Hvizdets

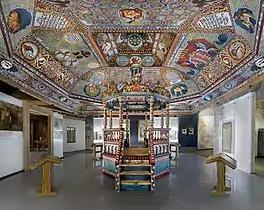
Museum reconstruction of the polychrome wooden vault and bimah of the 1640 Gwoździec Synagogue, destroyed by Nazi German forces in 1941.

The Jewish population of Hvizdets in the year 1900 was 1,663 people, who made up a substantial part of the town's population. Nearly all were killed in the Holocaust. The famous Gwoździec Synagogue once stood in the village, however, it was burnt down by the German forces during World War II.